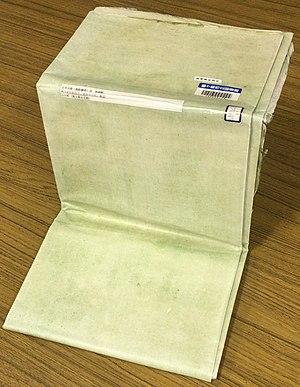
Le papier Ogawa utilisé pour les ballons incendiaires du projet Fugo. C'était un lot défectueux et n'a pas été réellement utilisé. Collection de la bibliothèque centrale de l'île Tsuruga.